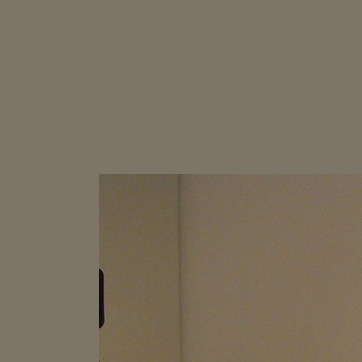
Material: painted